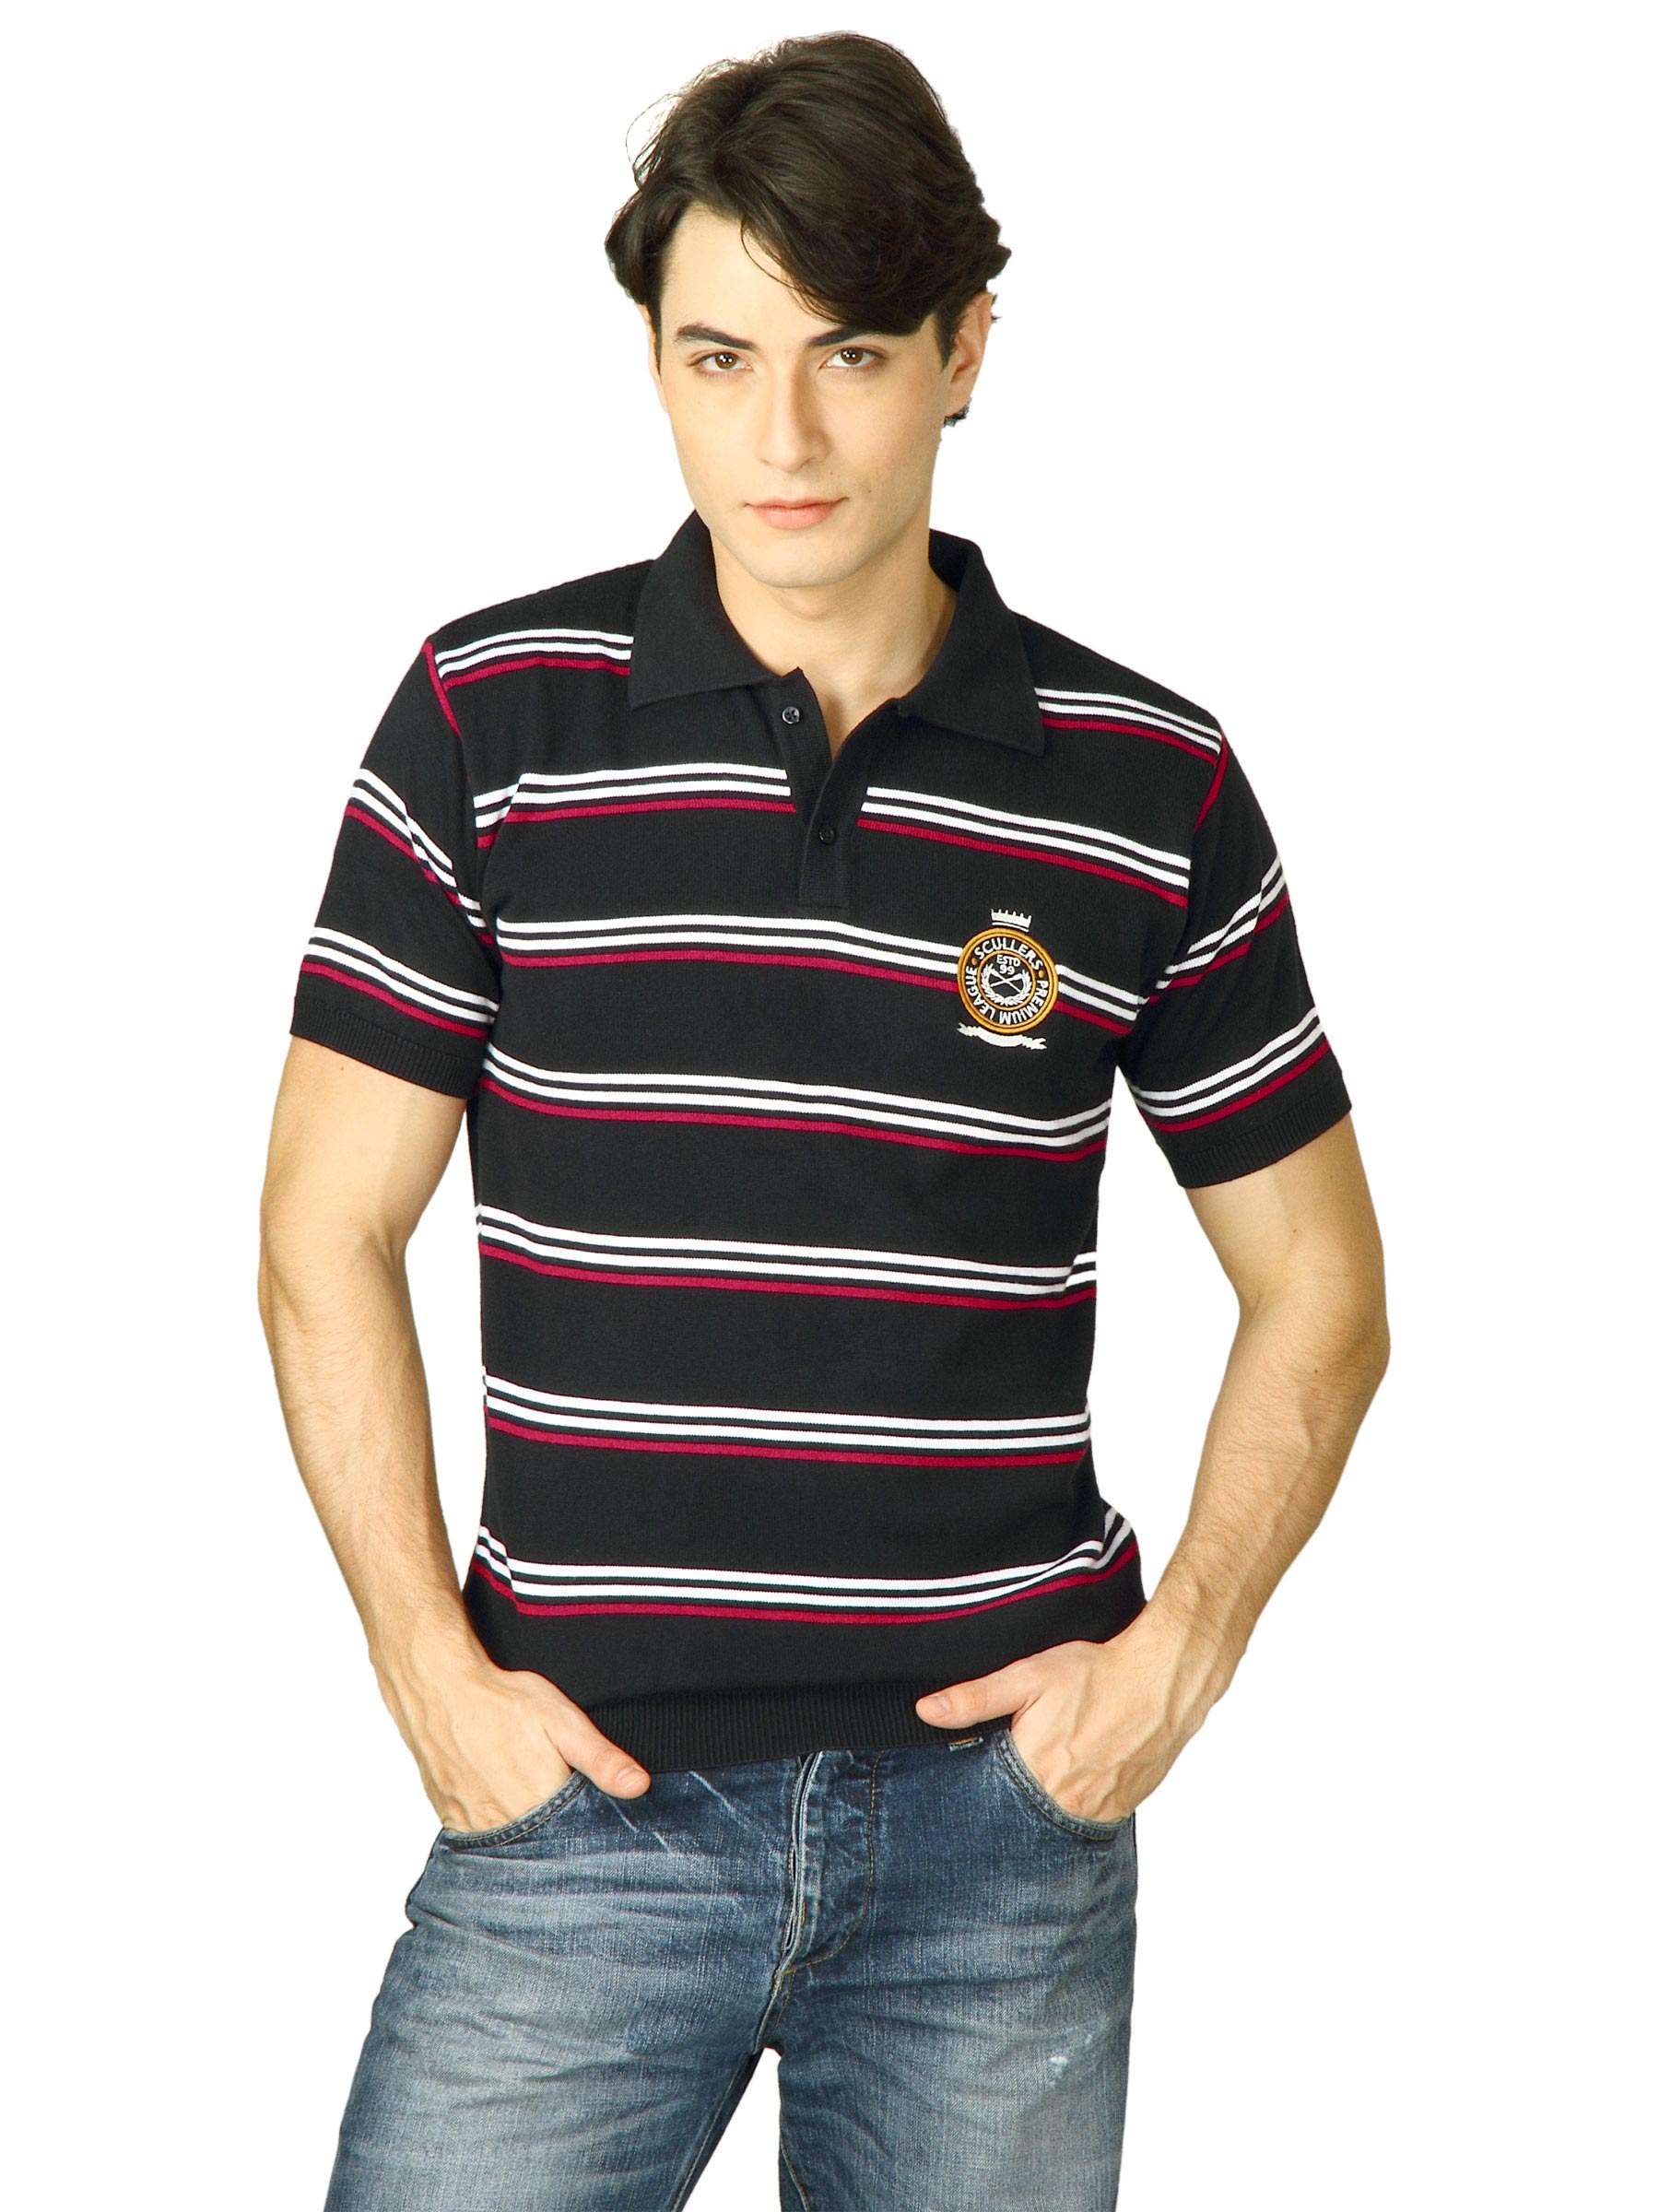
Scullers Men Navy Blue Polo T-Shirts
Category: Apparel / Topwear / Tshirts
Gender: Men
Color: Navy Blue
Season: Fall 2011
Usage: Casual